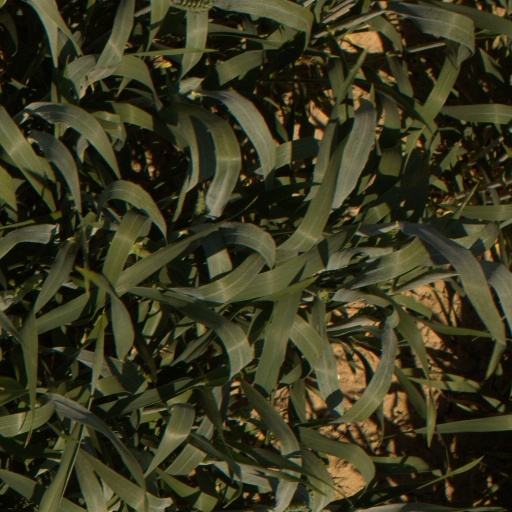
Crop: wheat